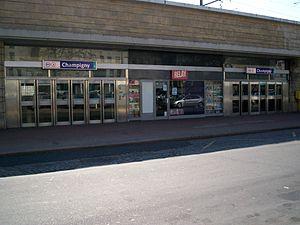
La gare de Champigny est une gare ferroviaire française de la commune de Saint-Maur-des-Fossés.